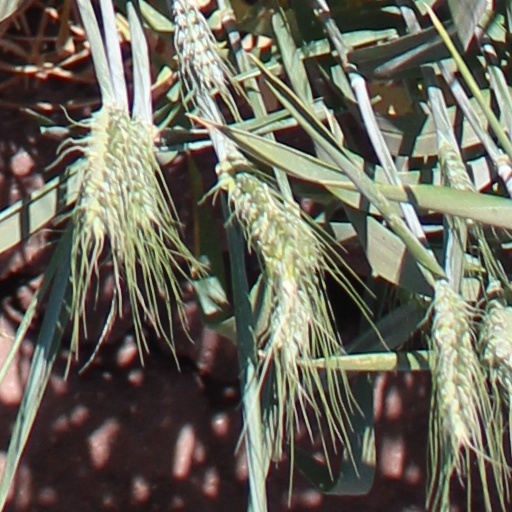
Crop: wheat